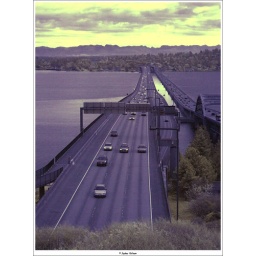
I-90 floating bridge under cloudy late-fall skies. False-color infrared, Fuji IS-1 with 092 red filter.